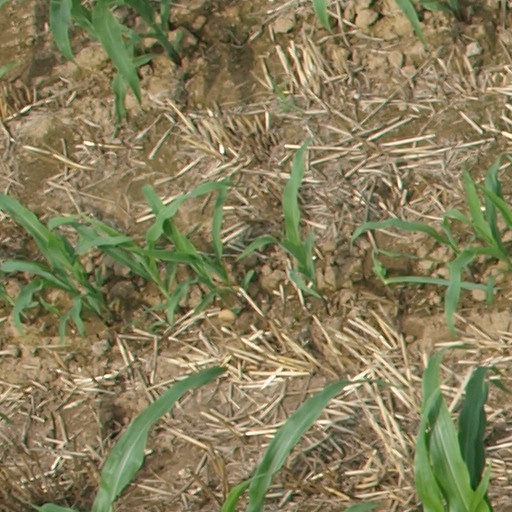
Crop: maize; corn